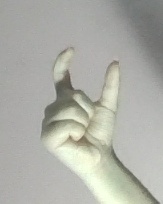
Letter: nun